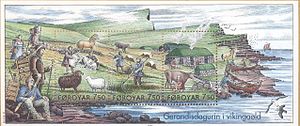
Vikinger / Kultur / Hverdagsliv / Landbrug og køkken
Hverdagsliv i vikingetiden.
Vikinger var nordiske søfarere, der rejste, plyndrede og handlede i Nordeuropa. De kom primært fra Skandinavien og rejste over et stort område i Nord-, Central- og Østeuropa. Vikingetiden varede fra slutningen af 700-tallet til sent i 1000-tallet. Termen bruges på mange sprog om de indbyggerne i de samfund, som fandtes i vikingernes hjemland.